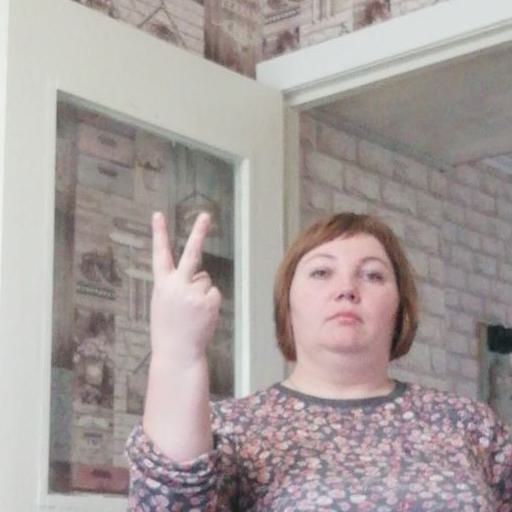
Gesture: peace_inverted